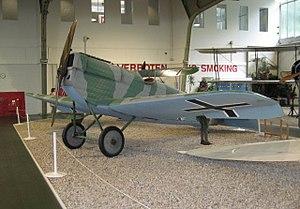
Le Junkers J 9 fut le premier avion de chasse entièrement métallique au monde. Monoplan monoplace armé de deux mitrailleuses, l'appareil fit son premier vol en avril 1918, puis désigné par les militaires allemands Junkers D.1 – le « D » de « Doppeldecker » s'appliquait aux chasseurs. Il fut fabriqué à 41 exemplaires avant l'armistice, et donc surtout utilisé en 1919 par les « Freikorps » contre les Polonais et les bolchéviks russes, en association avec les Junkers J 10 / CL.1 d'attaque au sol.
La Première Guerre mondiale voit le plein essor des premiers avions militaires, après de timides tâtonnements et utilisations avant guerre.